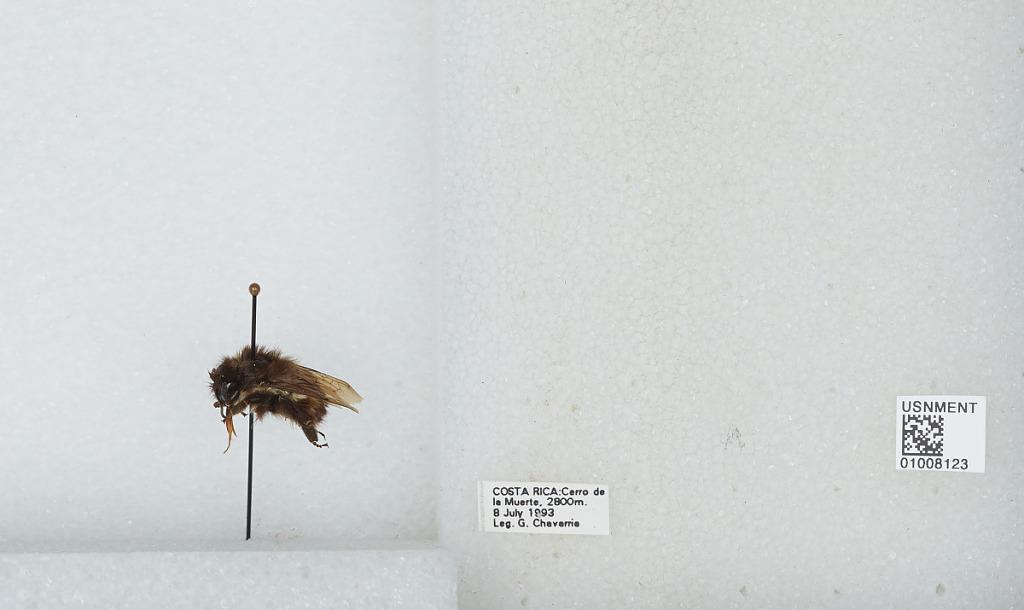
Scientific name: Bombus (Pyrobombus) ephippiatus (Say)
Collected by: G. Chavarria
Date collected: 1993-7-8
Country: Costa Rica
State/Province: San Jose
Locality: Cerro de la Muerte
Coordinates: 9.5583, -83.7239